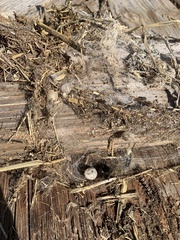
Species: Lactrodectus_hesperus